David L. Eubanks

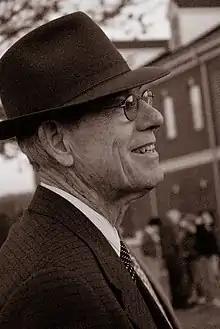
Dr. David L. Eubanks, 5th President of Johnson Bible College, in his trademark hat.

David L. Eubanks (born November 18, 1935) is an American preacher associated with the Restoration Movement of Christianity. Eubanks was the fifth President of Johnson Bible College, serving from 1969 to 2007, which ranks him among the longest serving college presidents in the U.S.